Answer in natural language. Is dark upholstered armchair (marked A) in front of black chair with round backrest (marked B)? Choose between the following options: no or yes
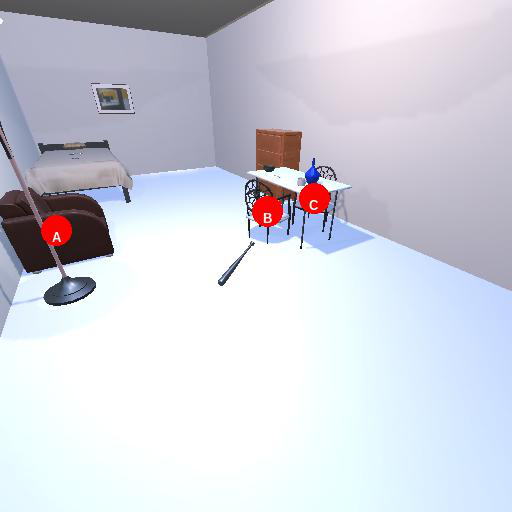
<answer>no</answer>